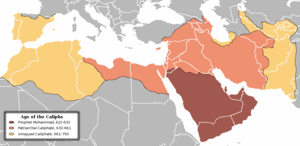
L'Arménie byzantine est le nom donné aux territoires de l'Arménie sous contrôle byzantin. D'abord organisé en provinces puis en thèmes, ce territoire a été par deux fois sous contrôle impérial avec une période intermédiaire de domination arabe commençant au milieu du VIIᵉ siècle et se terminant au IXᵉ siècle. Traditionnellement située à l'extrémité est de l'Anatolie et à la frontière entre les mondes arabe et perse, l'Arménie byzantine est une zone tampon importante entre l'Islam et la chrétienté. La pression militaire exercée par les Byzantins, les Arabes et les Perses sassanides a souvent menacé la stabilité de la région, ce qui n'a pas empêché ce peuple de conserver sa langue, sa culture et sa religion unique. Géographiquement, la région est située au sud du Caucase, comprise entre le lac de Van et le lac Sevan. S'étendant de la mer Caspienne jusqu'à la Cappadoce. Cette même région est caractérisée par des plateaux montagneux, ce qui a pu contribuer au développement d'un pouvoir décentralisé. l'Arménie byzantine disparaît après la bataille de Manzikert en 1071, date de la perte de contrôle de ces territoires par les Byzantins.